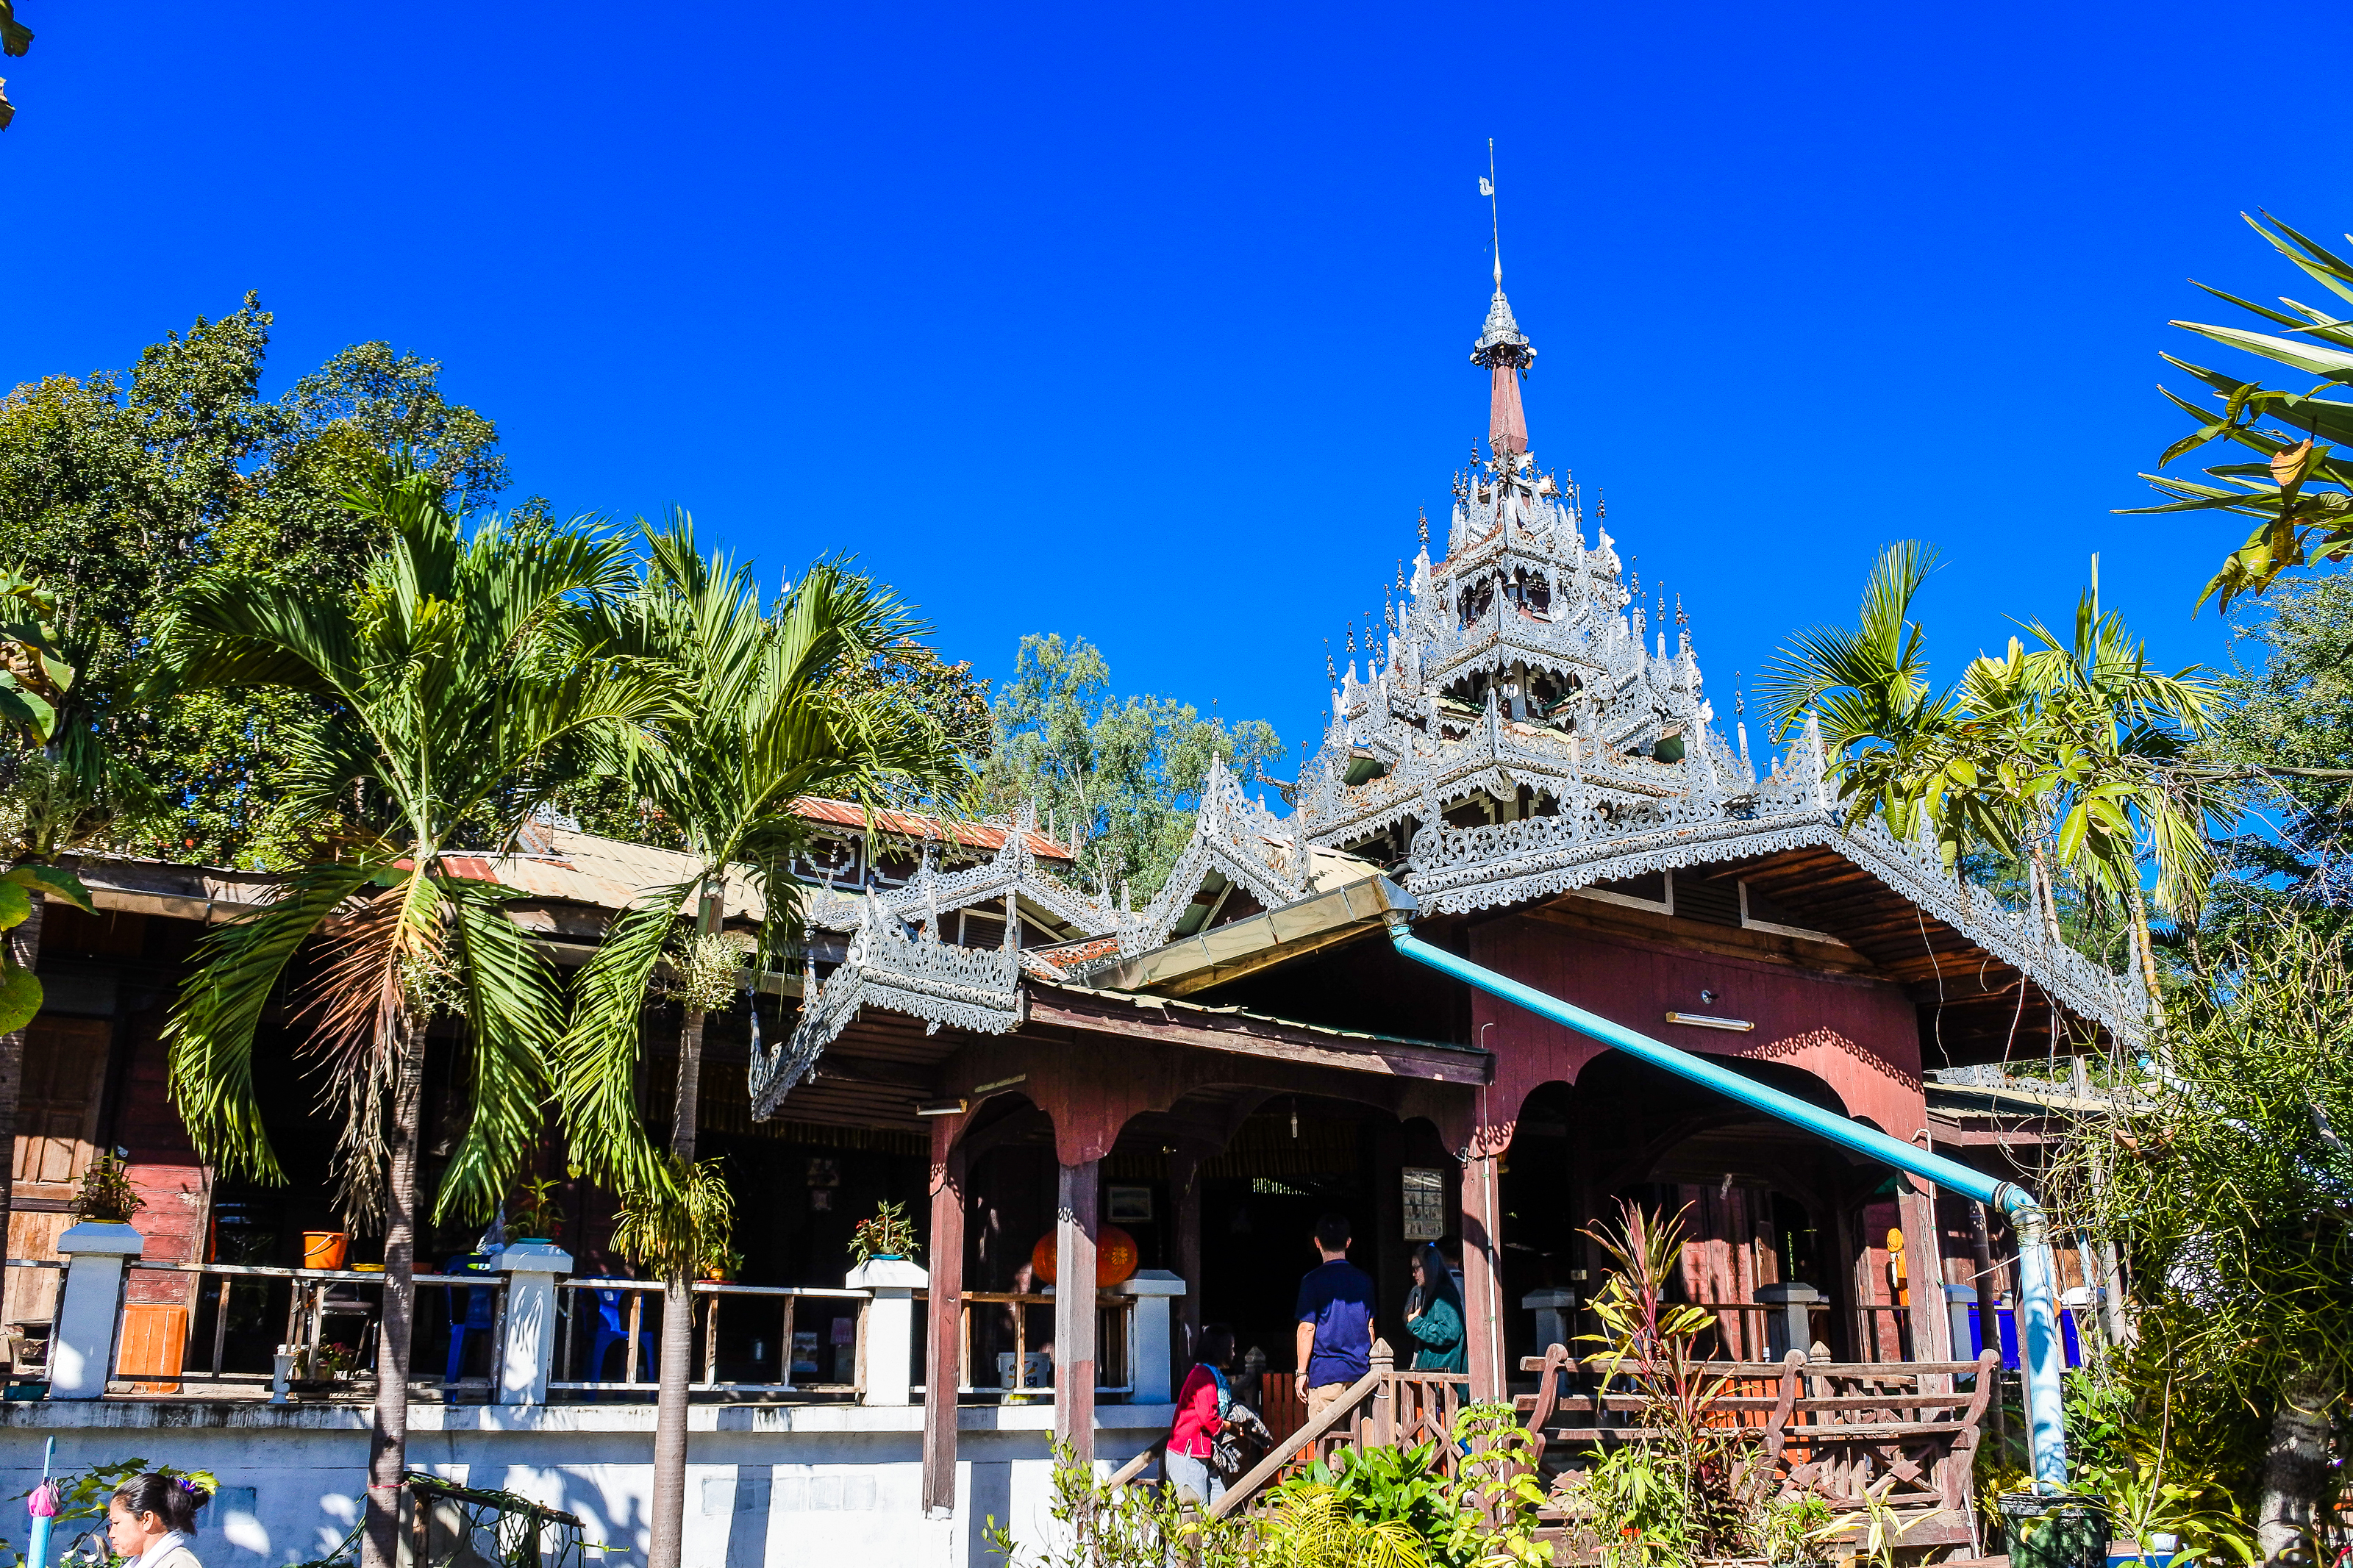
dusk, prang, tourism, skyline, holiday, twilight, chaing, mai, thailand, landmark, architecture, phraya, famous, asia, destinations, night, bangkok, thai, wat, buddhism, stupa, religion, culture, vacations, sunset, travel, southeast, temple, place of worship, sky, building, shrine, hindu temple, historic site, leisure, tree, mountain, tourist attraction, vacation, house